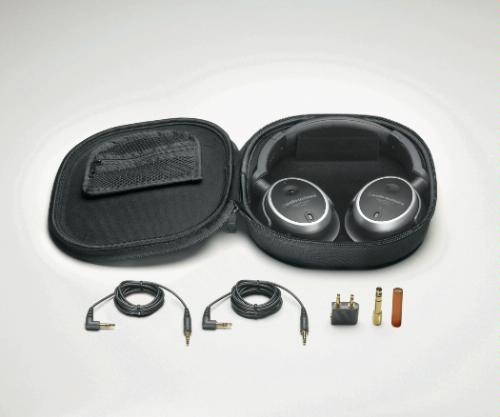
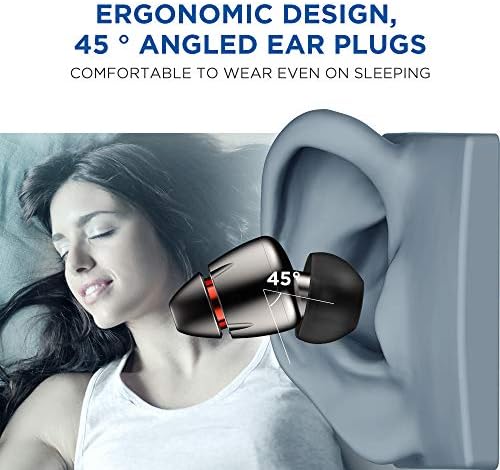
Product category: headphones
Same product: no